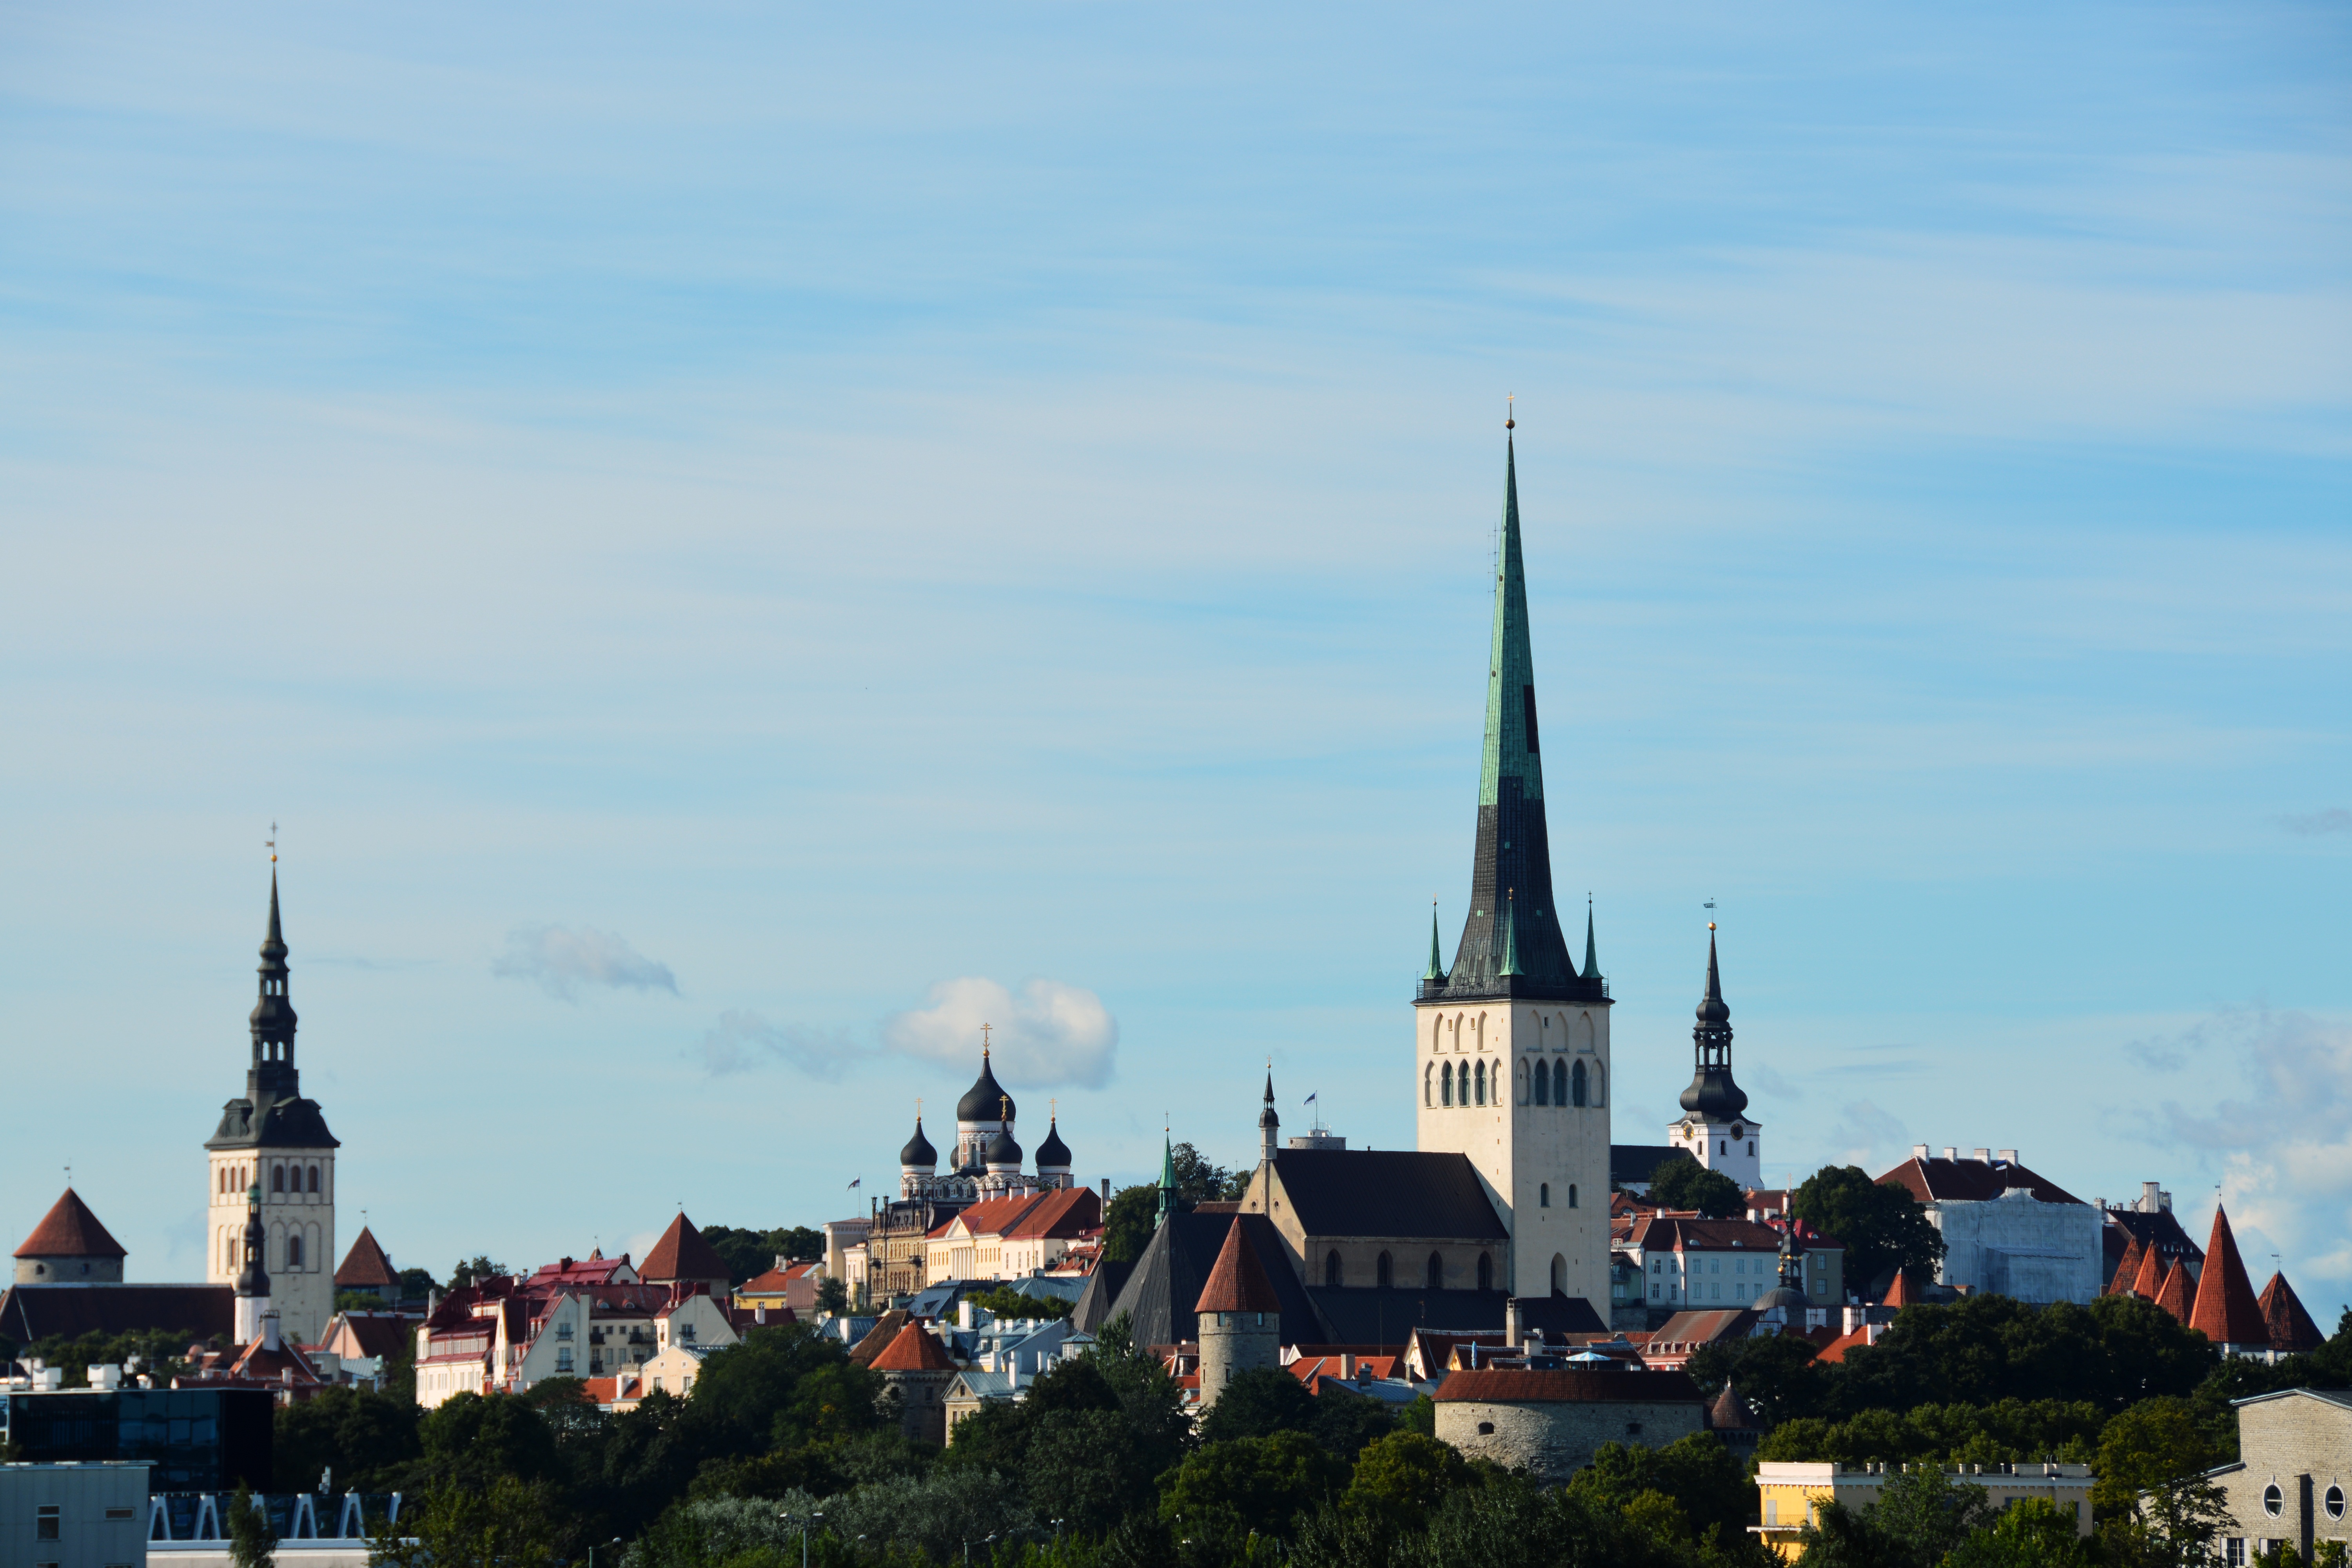
architecture, skyline, town, building, old, city, cityscape, panorama, tower, scenic, landmark, church, cathedral, historic, tourism, place of worship, resort, spire, steeple, history, baltic, estonia, tallinn, tours, human settlement